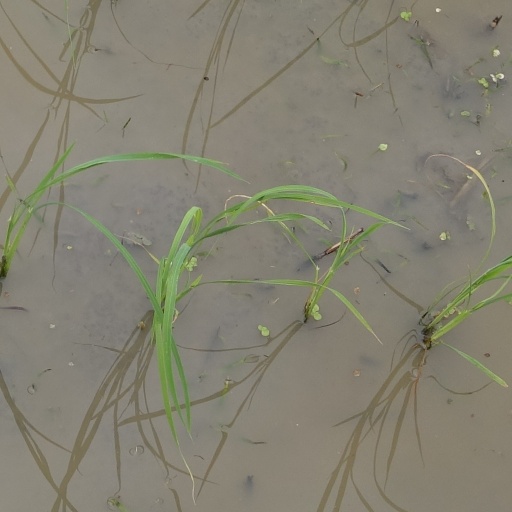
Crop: rice